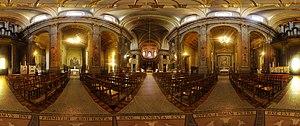
Intérieur de la Basilique de la Daurade à Toulouse.
La basilique Notre-Dame la Daurade, dite aussi Sainte-Marie la Daurade, est une église toulousaine ayant titre de basilique mineure. Elle se situe le long des quais de la Garonne, près de la place et du port du même nom. Elle jouxte l'école des Beaux-Arts. C'est une église apparemment sans clocher, à la façade classique, dont on peut mieux apprécier l'architecture de l'autre côté du fleuve : on aperçoit alors un petit clocher sous-dimensionné. Elle a été totalement reconstruite à la fin du XVIIIᵉ siècle sur le site de l'une des plus anciennes églises de Toulouse, qui fut probablement la chapelle des rois wisigoths et dont l'abside était couverte de mosaïques dorées paléochrétiennes. Siège d'une abbaye bénédictine dont le prieur était l'un des principaux personnages de la Toulouse médiévale, elle était bordée de moulins jusqu'à la fin du XIVᵉ siècle et donnait sur le principal pont de Toulouse du XIIᵉ au XVIIᵉ siècle, le pont de la Daurade.